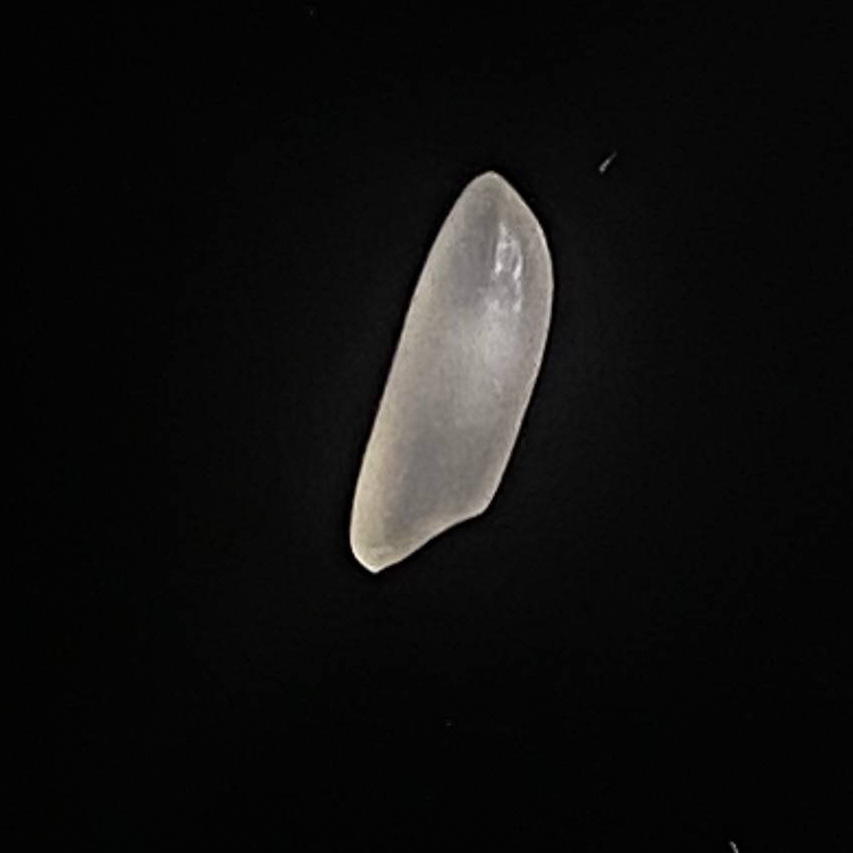
Rice variety: Najirshail